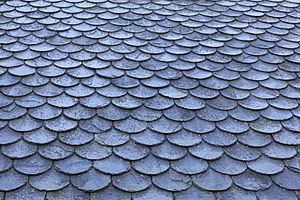
Le plain carré dit aussi plan carré ou plan couvert, est une partie de la couverture d'un pan de comble qui n'est affectée d'aucun ouvrage.